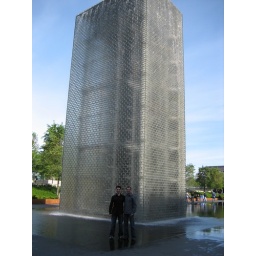
Me and Chad by the big video glass brick water wall